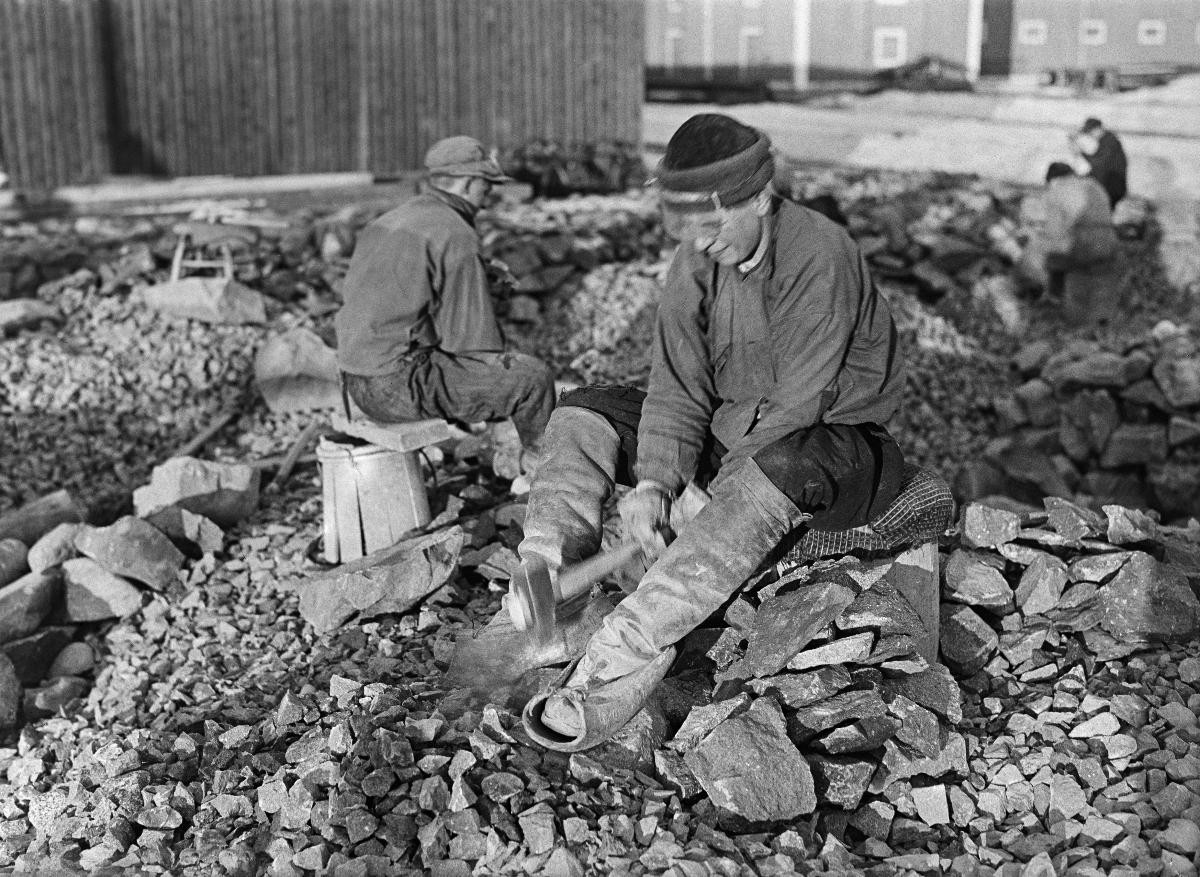
Betonilaiturin rakennustyöt Toppilassa
Concrete pier's construction at Toppila
sisällön kuvaus: Betonilaiturin rakennustyöt Toppilassa. content description: Concrete pier's construction at Toppila.
Vuosi: 1932
Paikka: Suomi, Oulu, Toppila
Aiheet: kokokuva; ulkokuva; betonirakennelmat; rakentaminen; työntekijät